Mircea Crișan

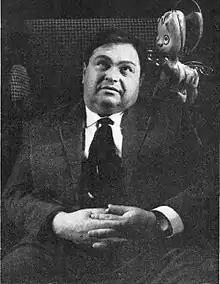
Mircea Crișan in 1964

Mircea Crișan (8 August 1924 – 22 November 2013) was considered to be one of the greatest Romanian comedians and comedic actors.